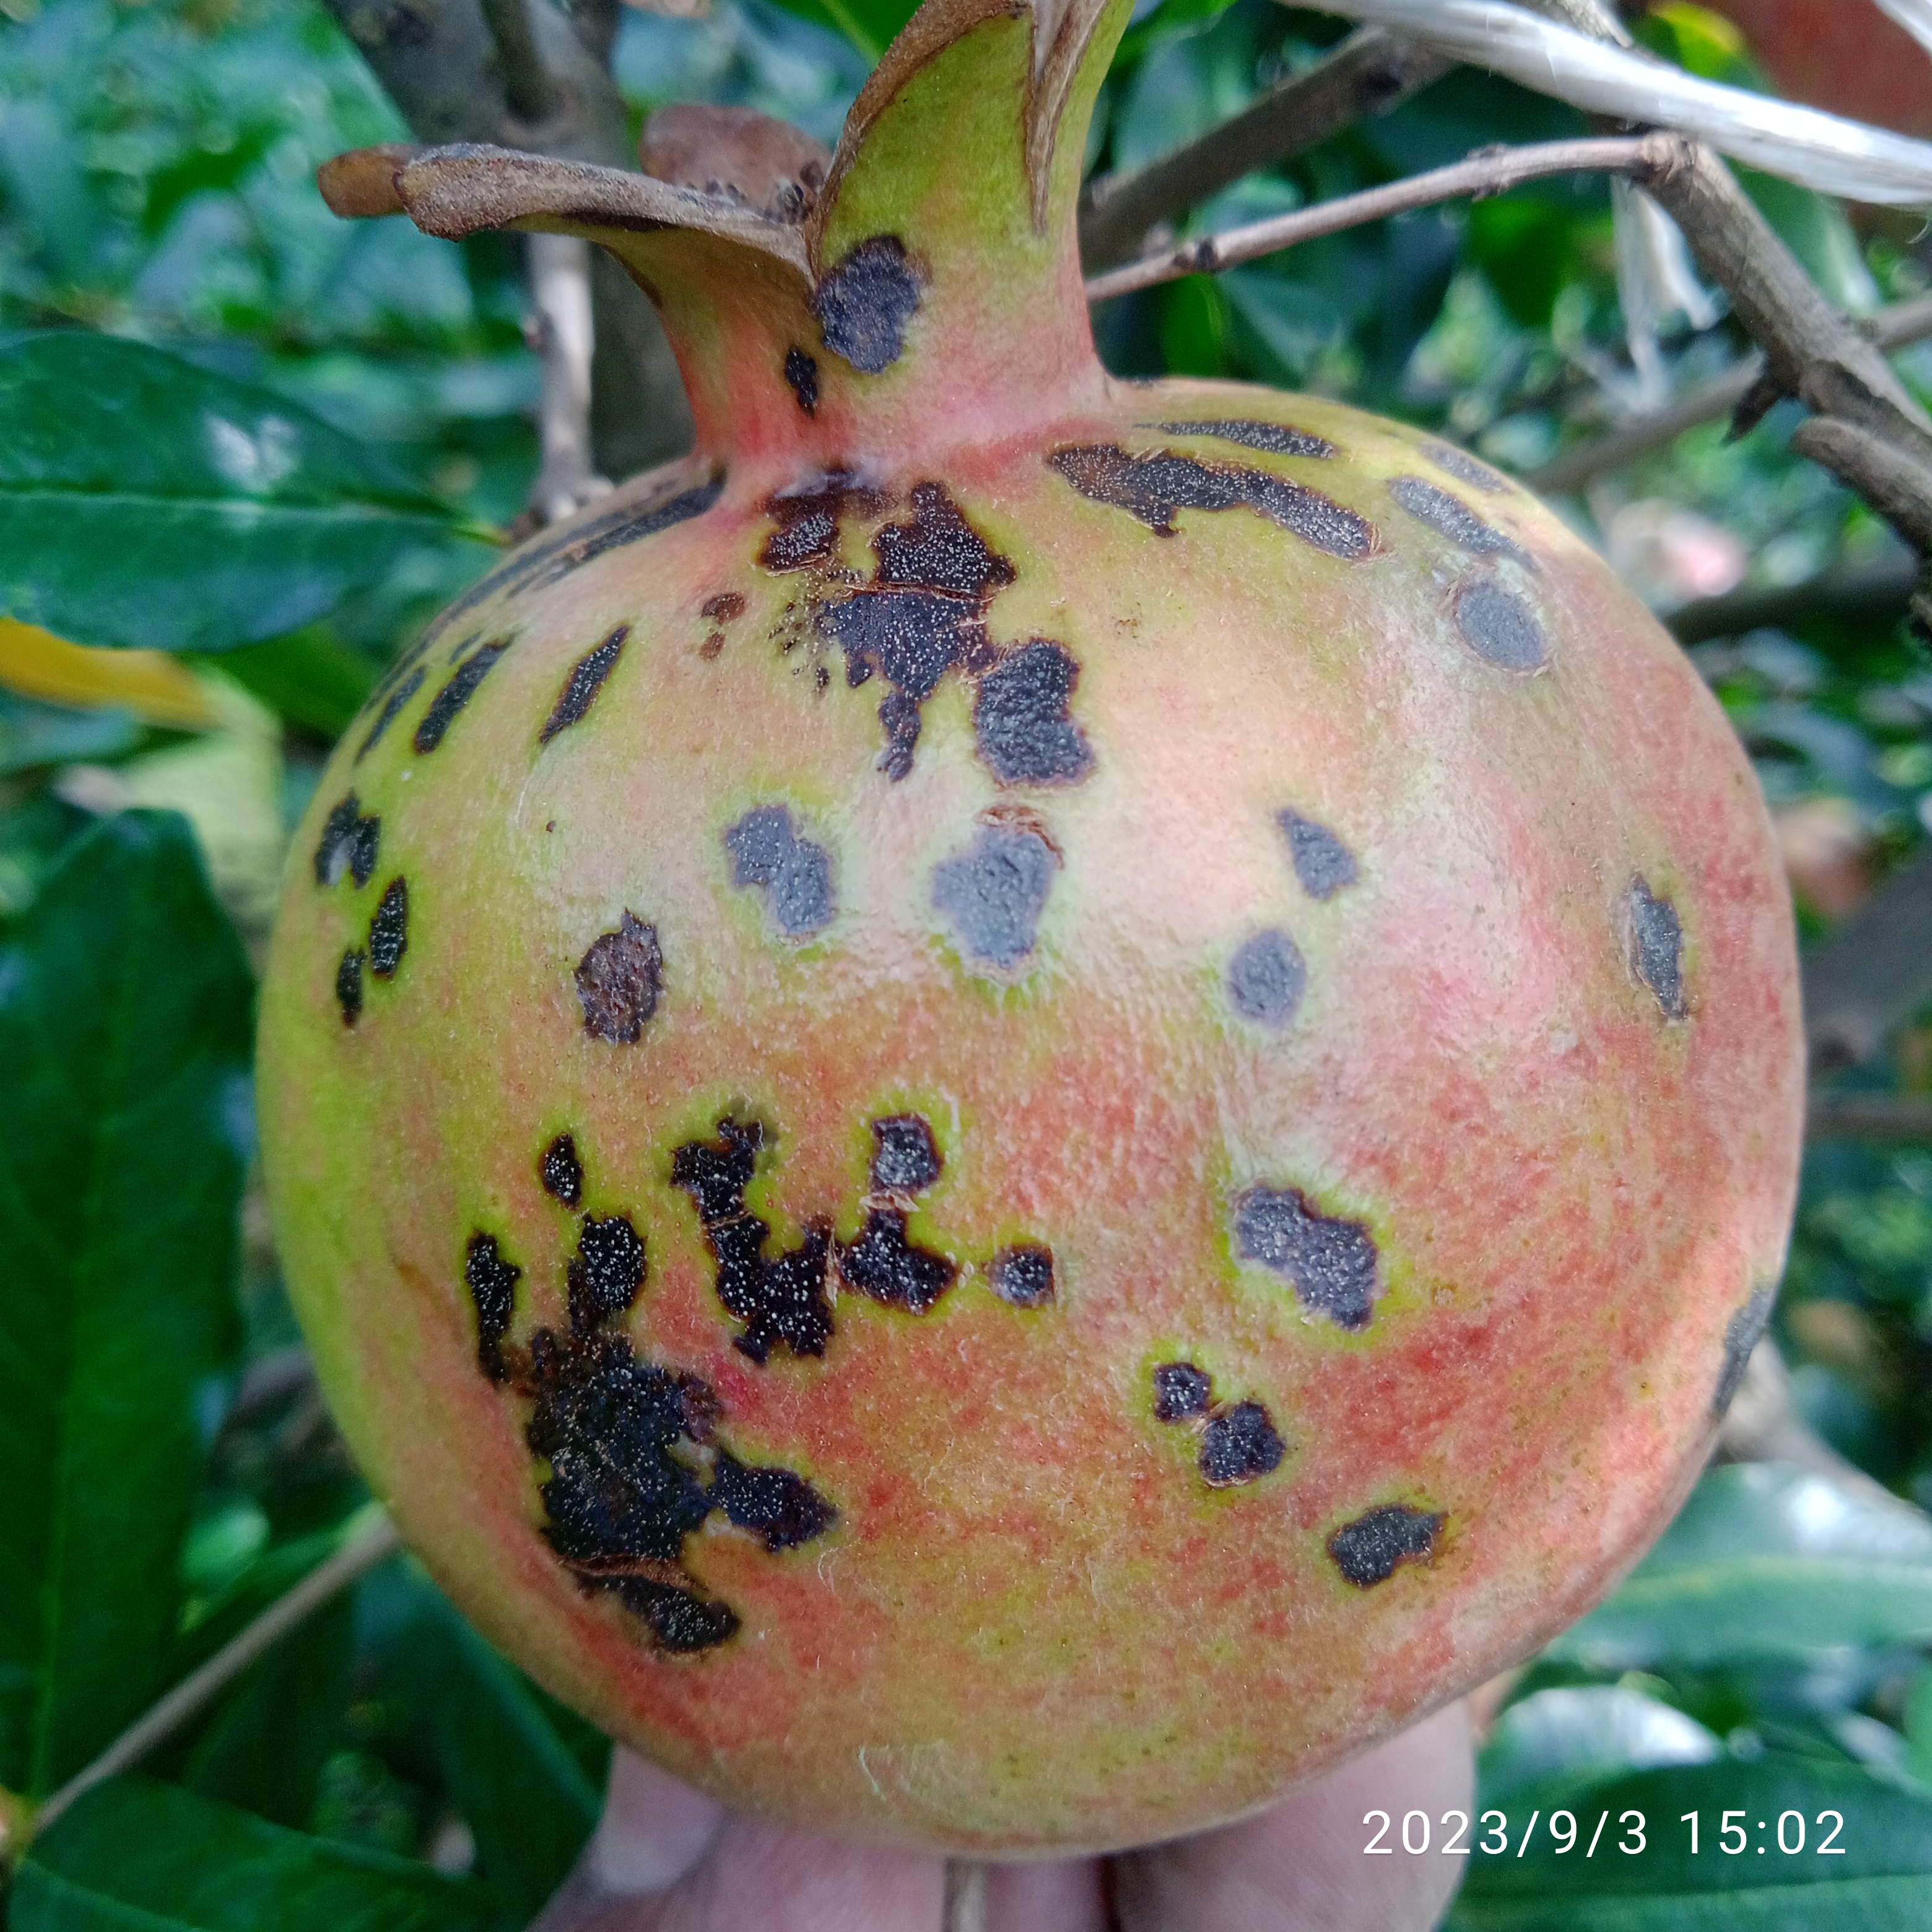
Label: Anthracnose